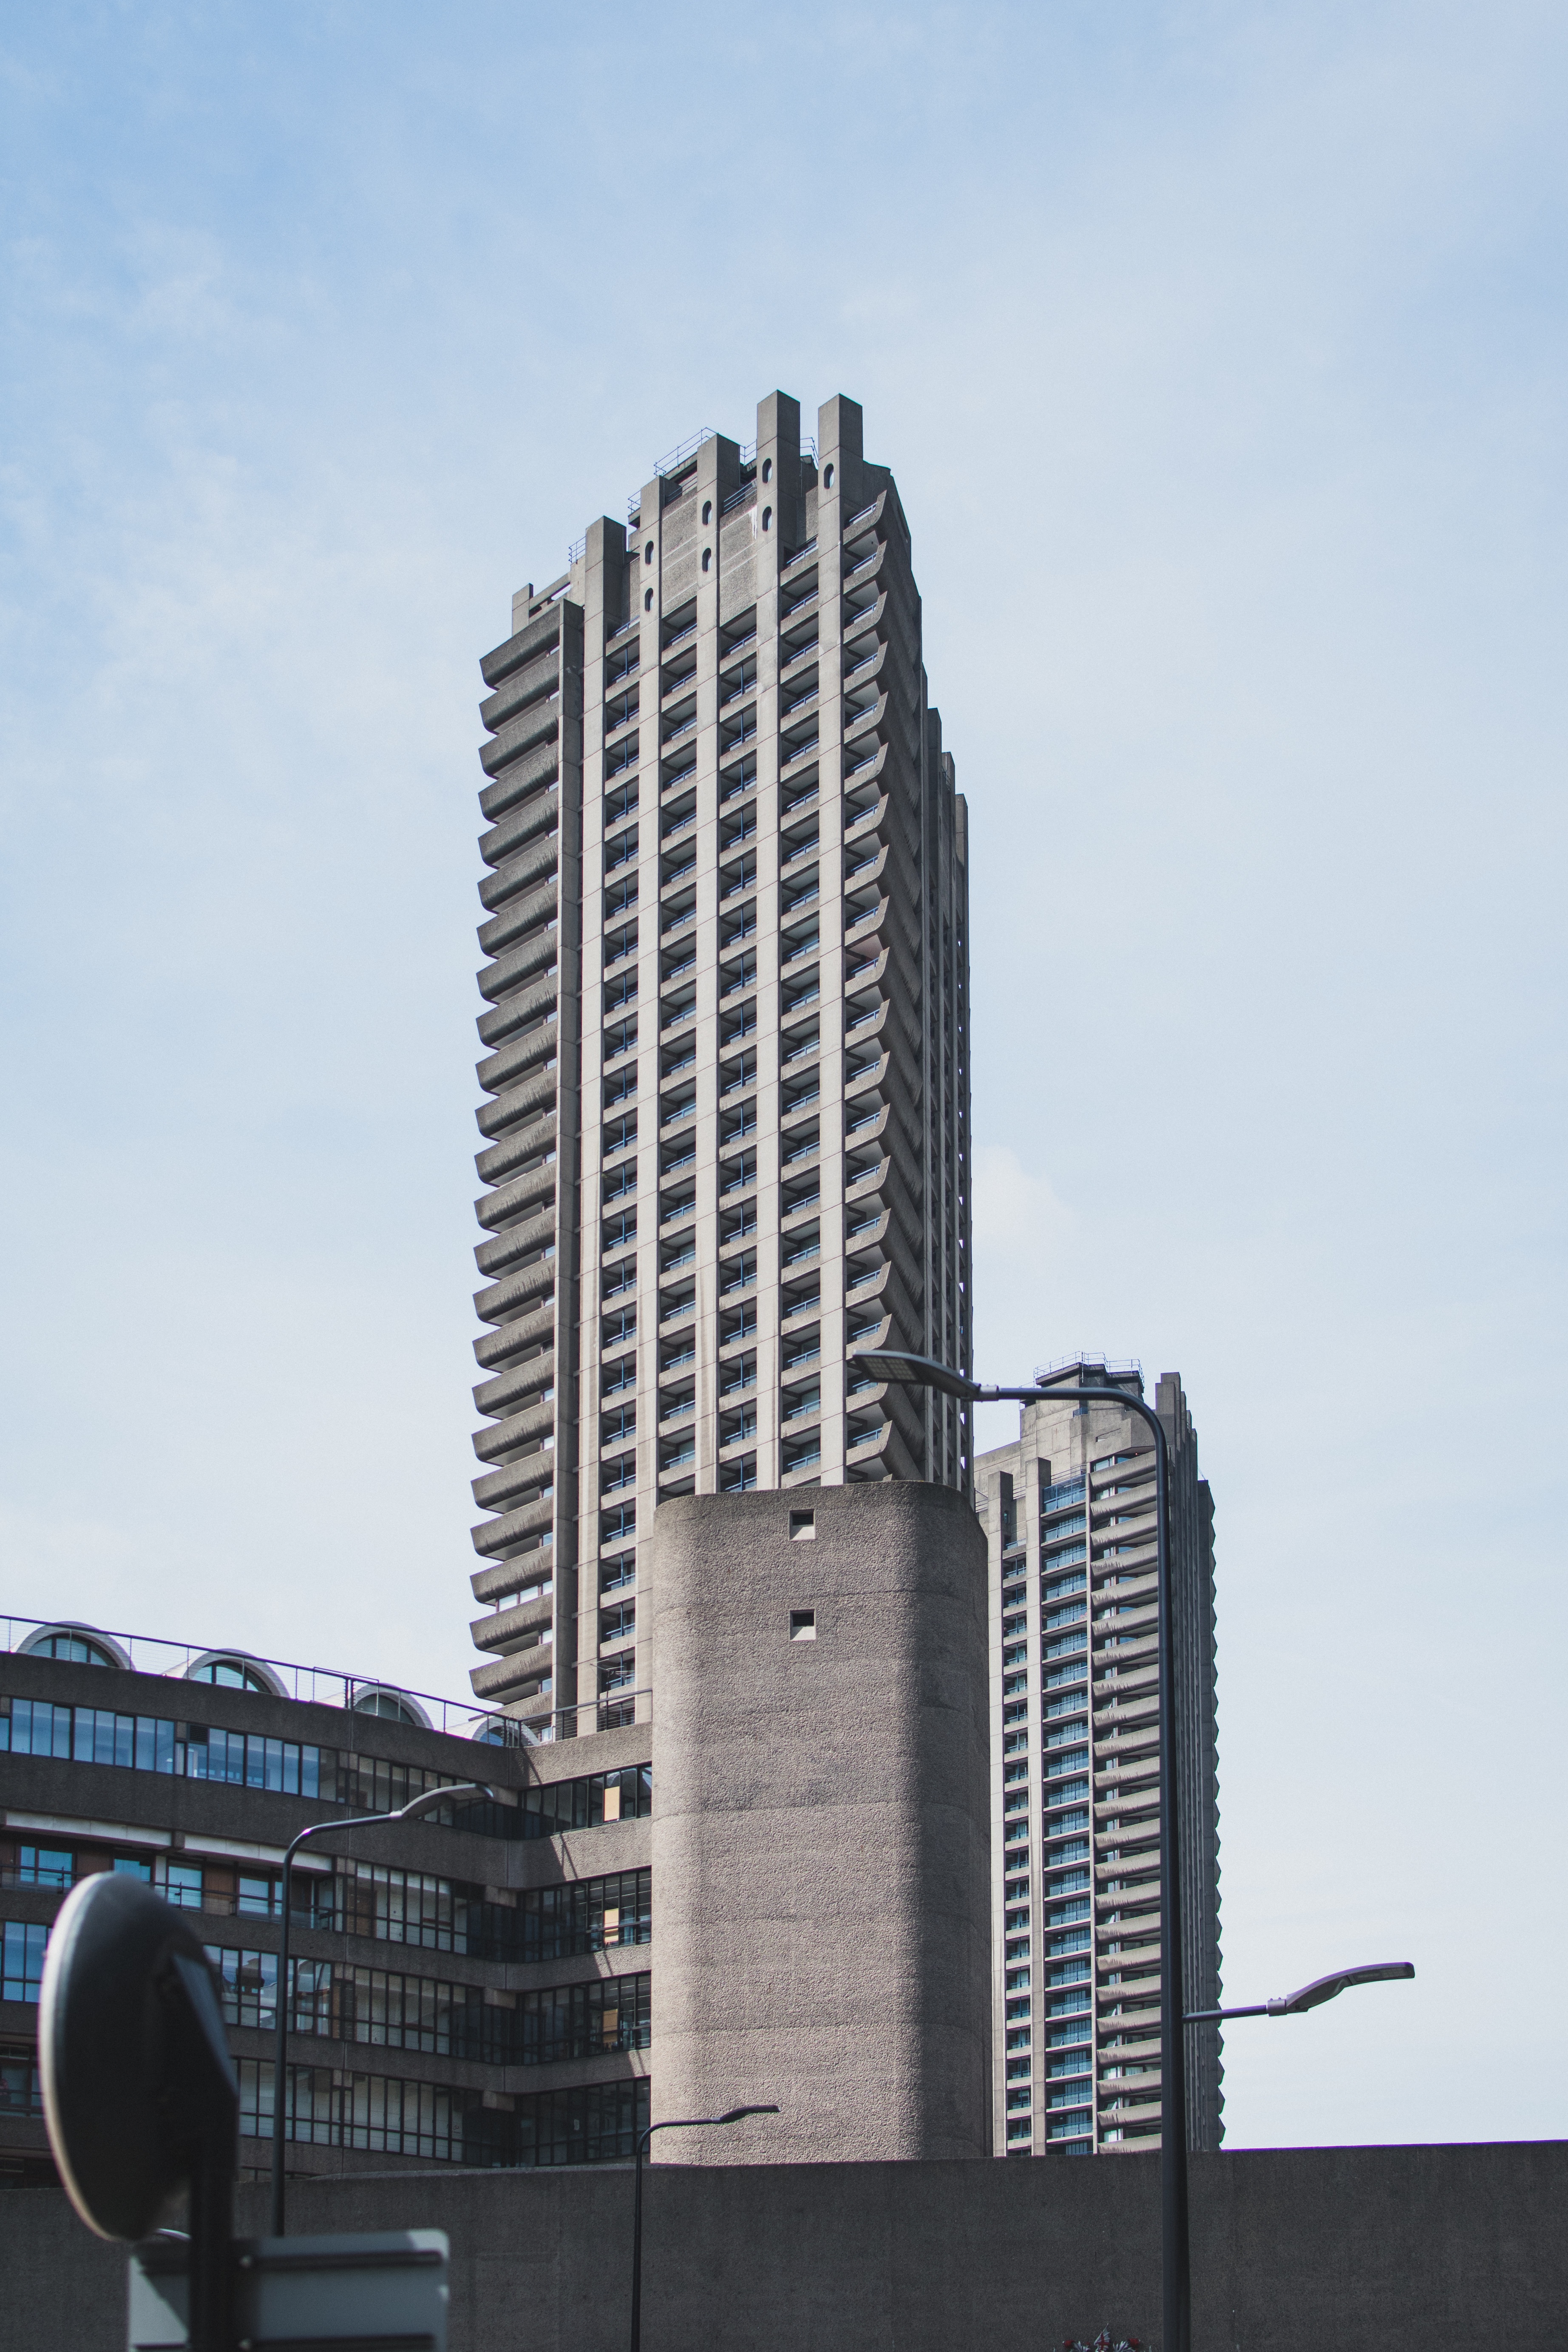
architecture, skyline, building, city, skyscraper, cityscape, downtown, tower, landmark, facade, tower block, metropolis, condominium, urban area, human settlement, metropolitan area